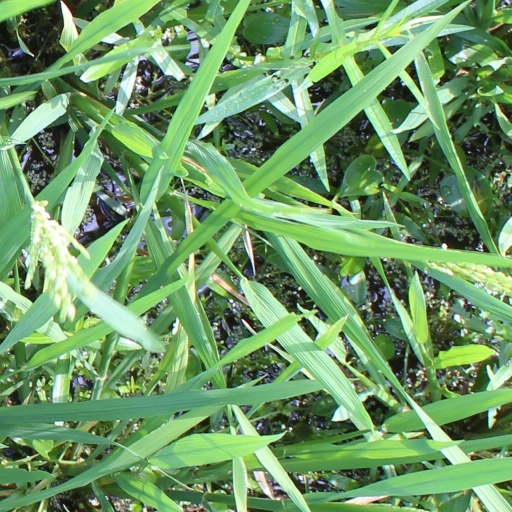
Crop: rice